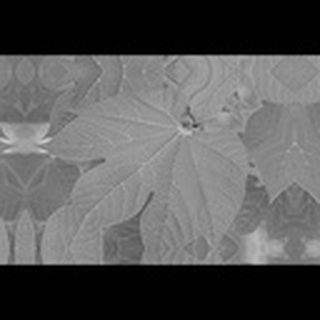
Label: healthy_cotton